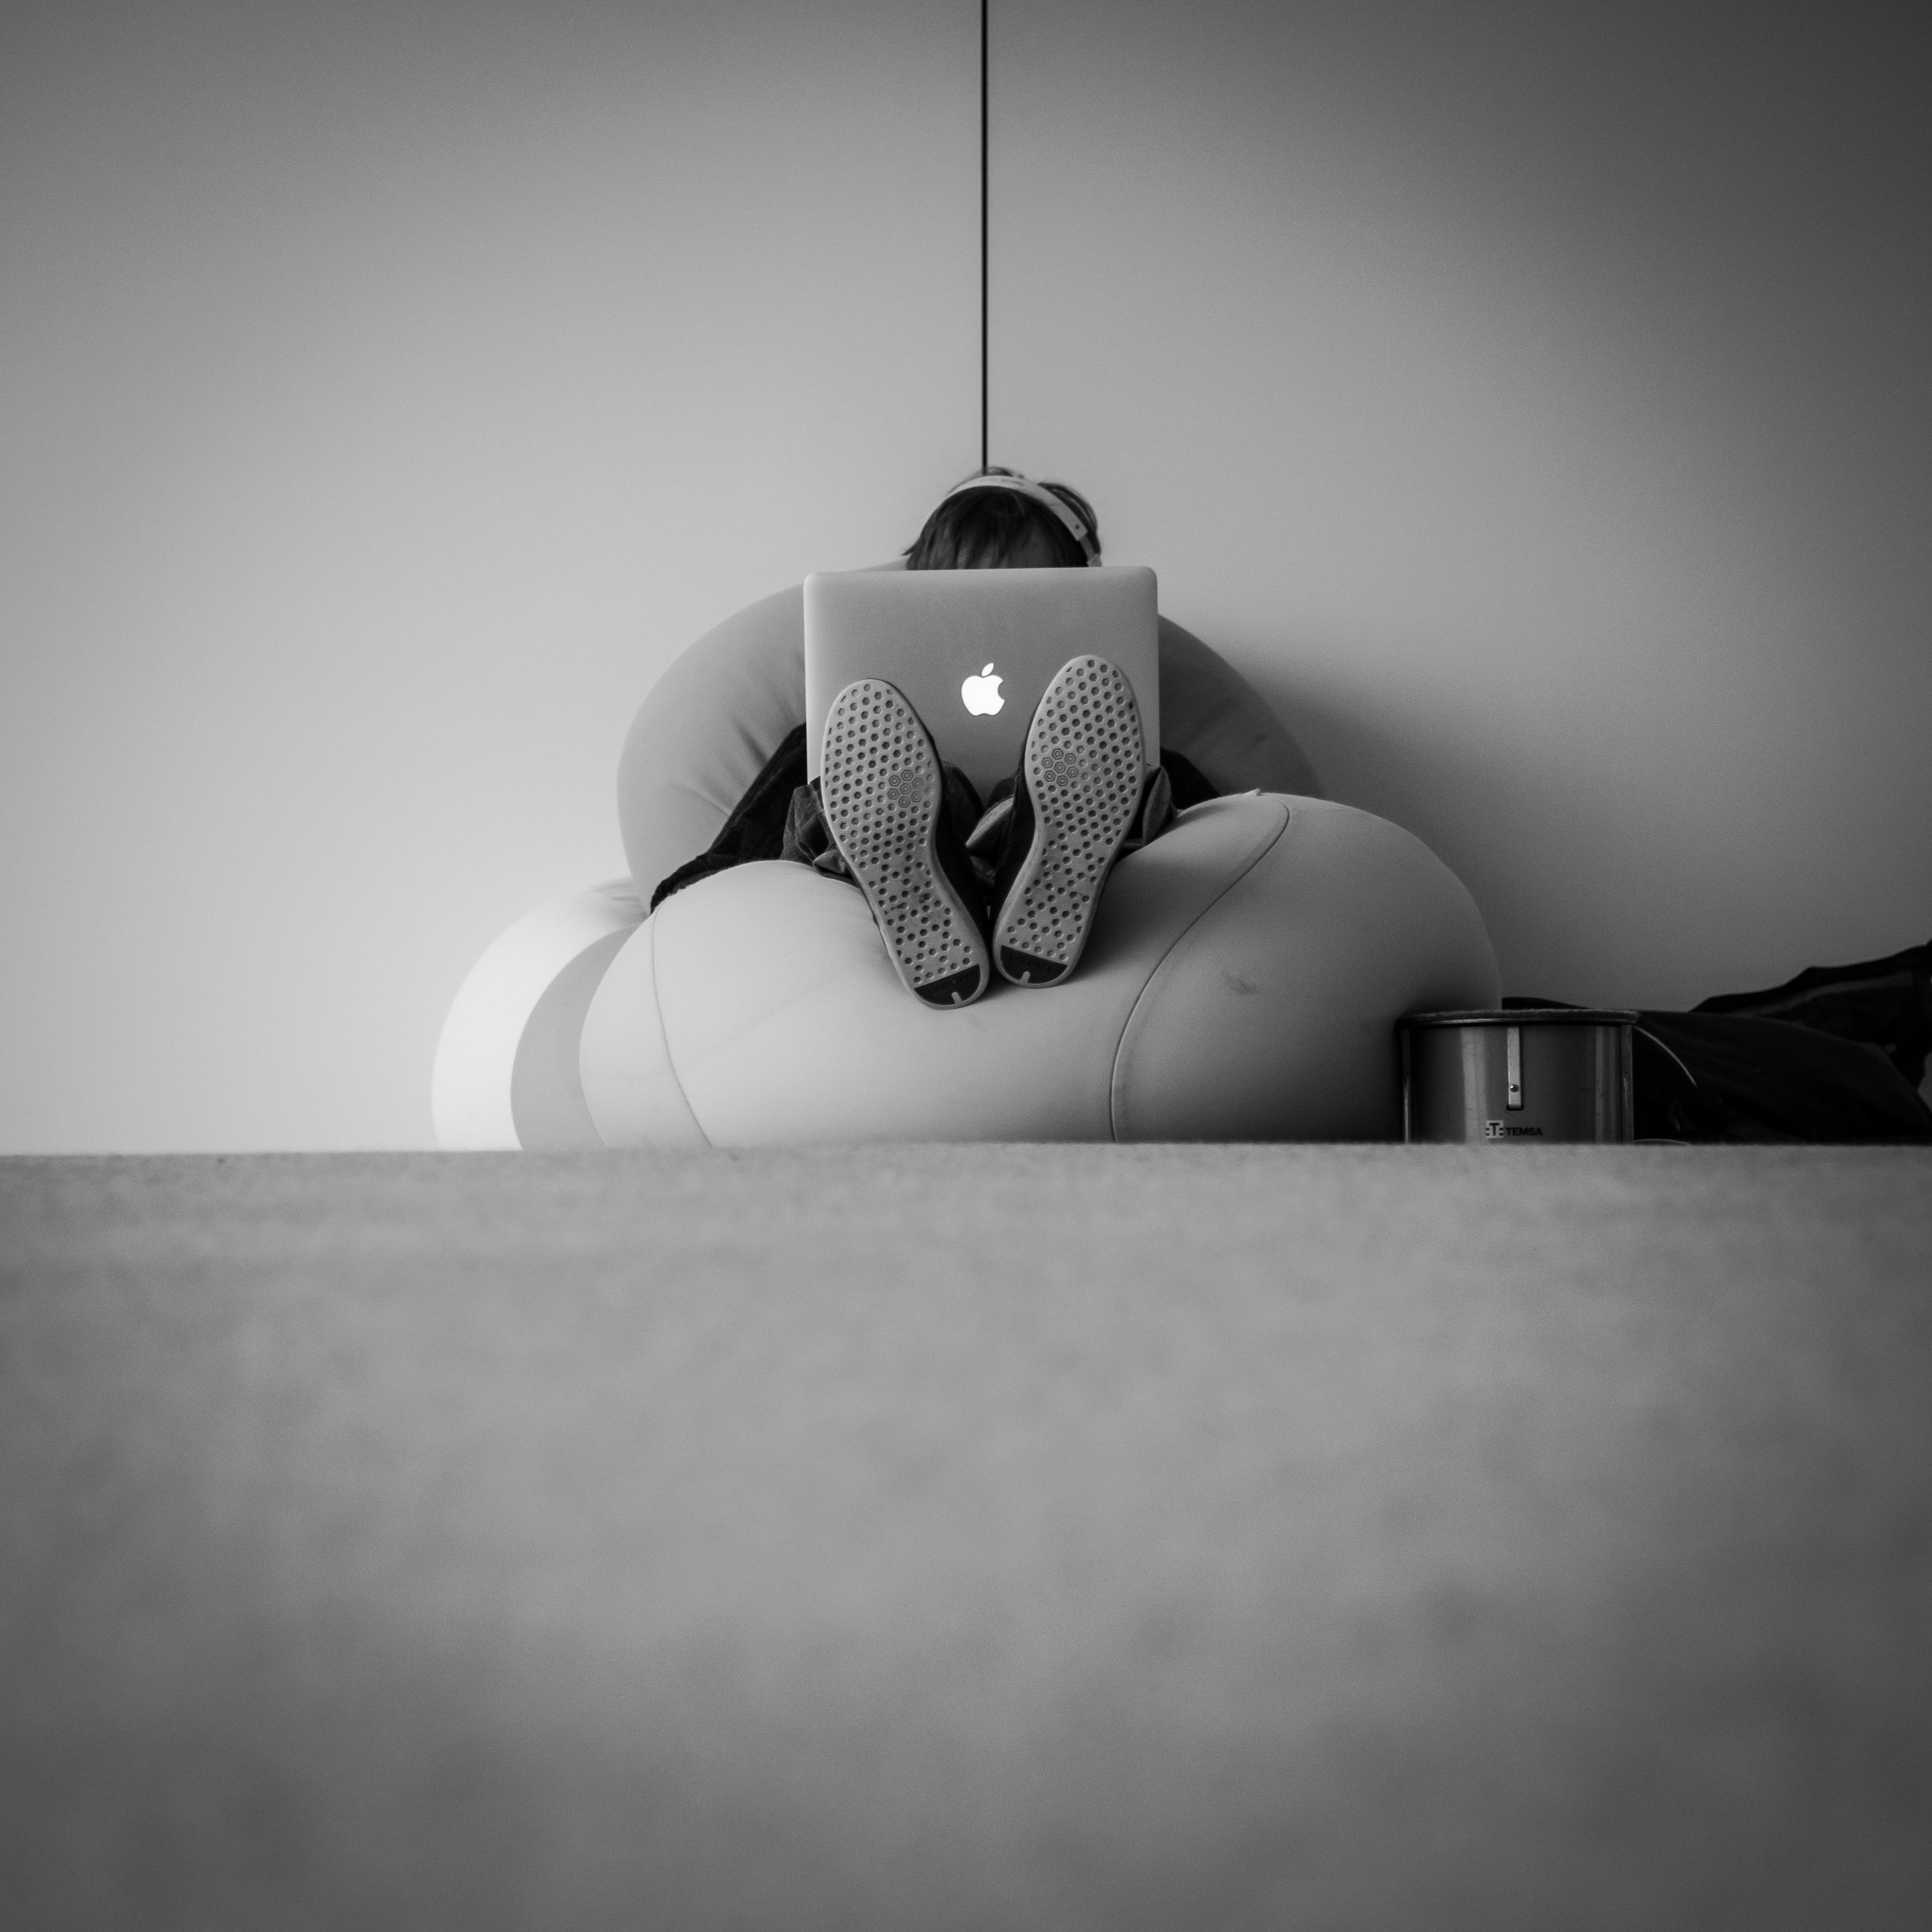
hand, light, black and white, white, street, photography, ebook, training, darkness, black, monochrome, streetphotography, flickr, thomas, video, olympus, photograph, omd, image, fuji, shape, leica, monochrom, leuthard, hcb, thomasleuthard, photo shoot, sense, monochrome photography